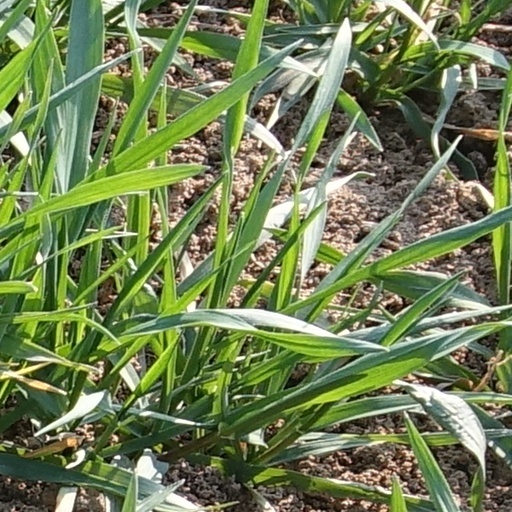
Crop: wheat